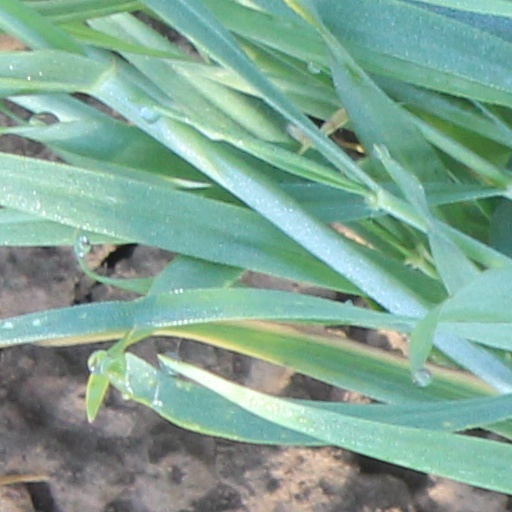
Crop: wheat